Jaywick

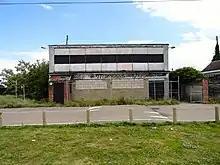
The former Mermaid Inn in Brooklands Avenue in 2011, which was left derelict after a fire

Despite being marketed as holiday homes, many of the original houses became permanent residences due to post-war housing shortages in London, and by 1950 there was a significant year-round population. Jaywick now includes large numbers of retired and unemployed people. A 2011 report in "The Guardian" found that 62% of working age residents in Jaywick received benefits, compared to 15% of the national average. A subsequent report in 2015 reiterated the area was one of the most deprived English neighbourhoods. According to the Index of Multiple Deprivation of both 2010 and 2015, the western half of the village is the most deprived area of England. According to the Citizens Advice Bureau, 40% of residents are unable to work due to a disability or long-term illness. 60% of pupils at Frobisher Primary School, on the edge of the village, receive free school meals.